Maniac (1980 film)

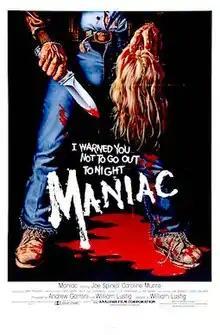
Theatrical release poster

Maniac is a 1980 American psychological slasher film directed by William Lustig and written by C. A. Rosenberg and Joe Spinell. It stars Spinell as Frank Zito, an Italian-American serial killer residing in New York City who murders and scalps young women.